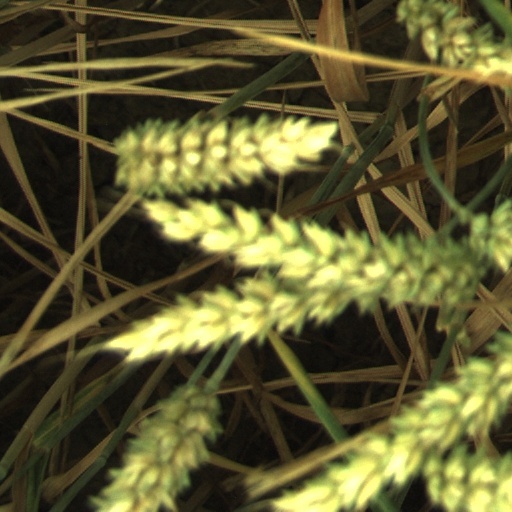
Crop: wheat